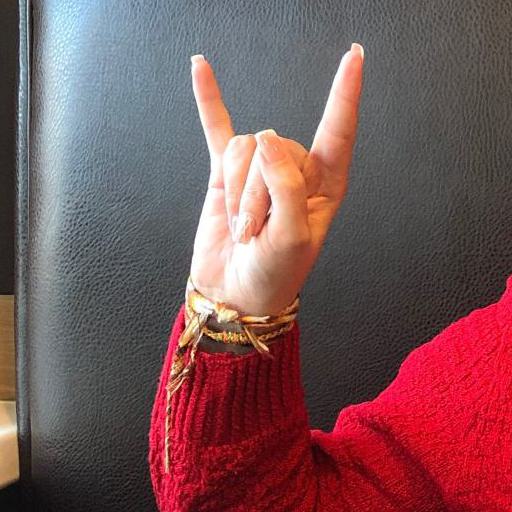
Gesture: rock